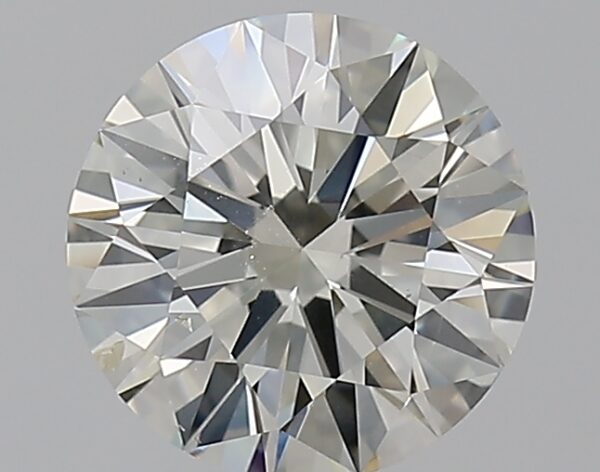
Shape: round
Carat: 1.7
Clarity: SI1
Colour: J
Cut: EX
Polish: EX
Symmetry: EX
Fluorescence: N
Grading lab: GIA
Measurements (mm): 7.65 x 7.7 x 4.71